Philadelphia Phillies all-time roster (P–Q)

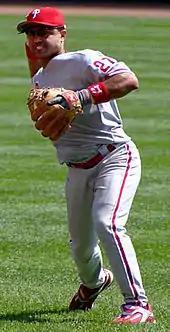
A man wearing a gray baseball uniform with "Phillies" across the chest in red script and a red baseball cap throws a baseball with his right hand.

The Philadelphia Phillies are a Major League Baseball team based in Philadelphia, Pennsylvania. They are a member of the Eastern Division of Major League Baseball's National League. The team has played officially under two names since beginning play in 1883: the current moniker, as well as the "Quakers", which was used in conjunction with "Phillies" during the team's early history. The team was also known unofficially as the "Blue Jays" during the World War II era. Since the franchise's inception, players have made an appearance in a competitive game for the team, whether as an offensive player (batting and baserunning) or a defensive player (fielding, pitching, or both).